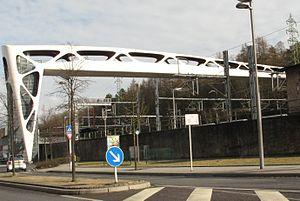
Passerelle vers Galgenberg à Esch-sur-Alzette